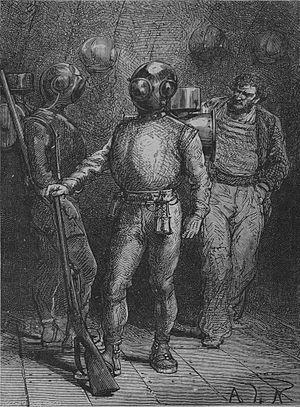
Gravure tirée du roman de Jules Verne Vingt Mille Lieues sous les mers (édition illustrée, 16 novembre 1871, après parution en feuilleton dans la revue w:fr:Le Magasin d'éducation et de récréationLe Magasin d'éducation et de récréation, du 20 mars 1869 au 20 juin 1870. Elle montre les scaphandres autonomes, tels qu'alors imaginés par Jules Verne et son illustrateur, inspirés par l'inventions du docteur Théodore Guillaumet d'un tel scaphandre, en 1838
Le scaphandre autonome est un dispositif individuel qui permet à un plongeur d'évoluer librement en plongée avec une réserve de gaz respirable comprimé. Un scaphandre autonome peut ainsi aussi bien fonctionner avec de l'air qu'avec d'autres mélanges respirables spécialement étudiés à cette fin ou aussi avec un recycleur.